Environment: real
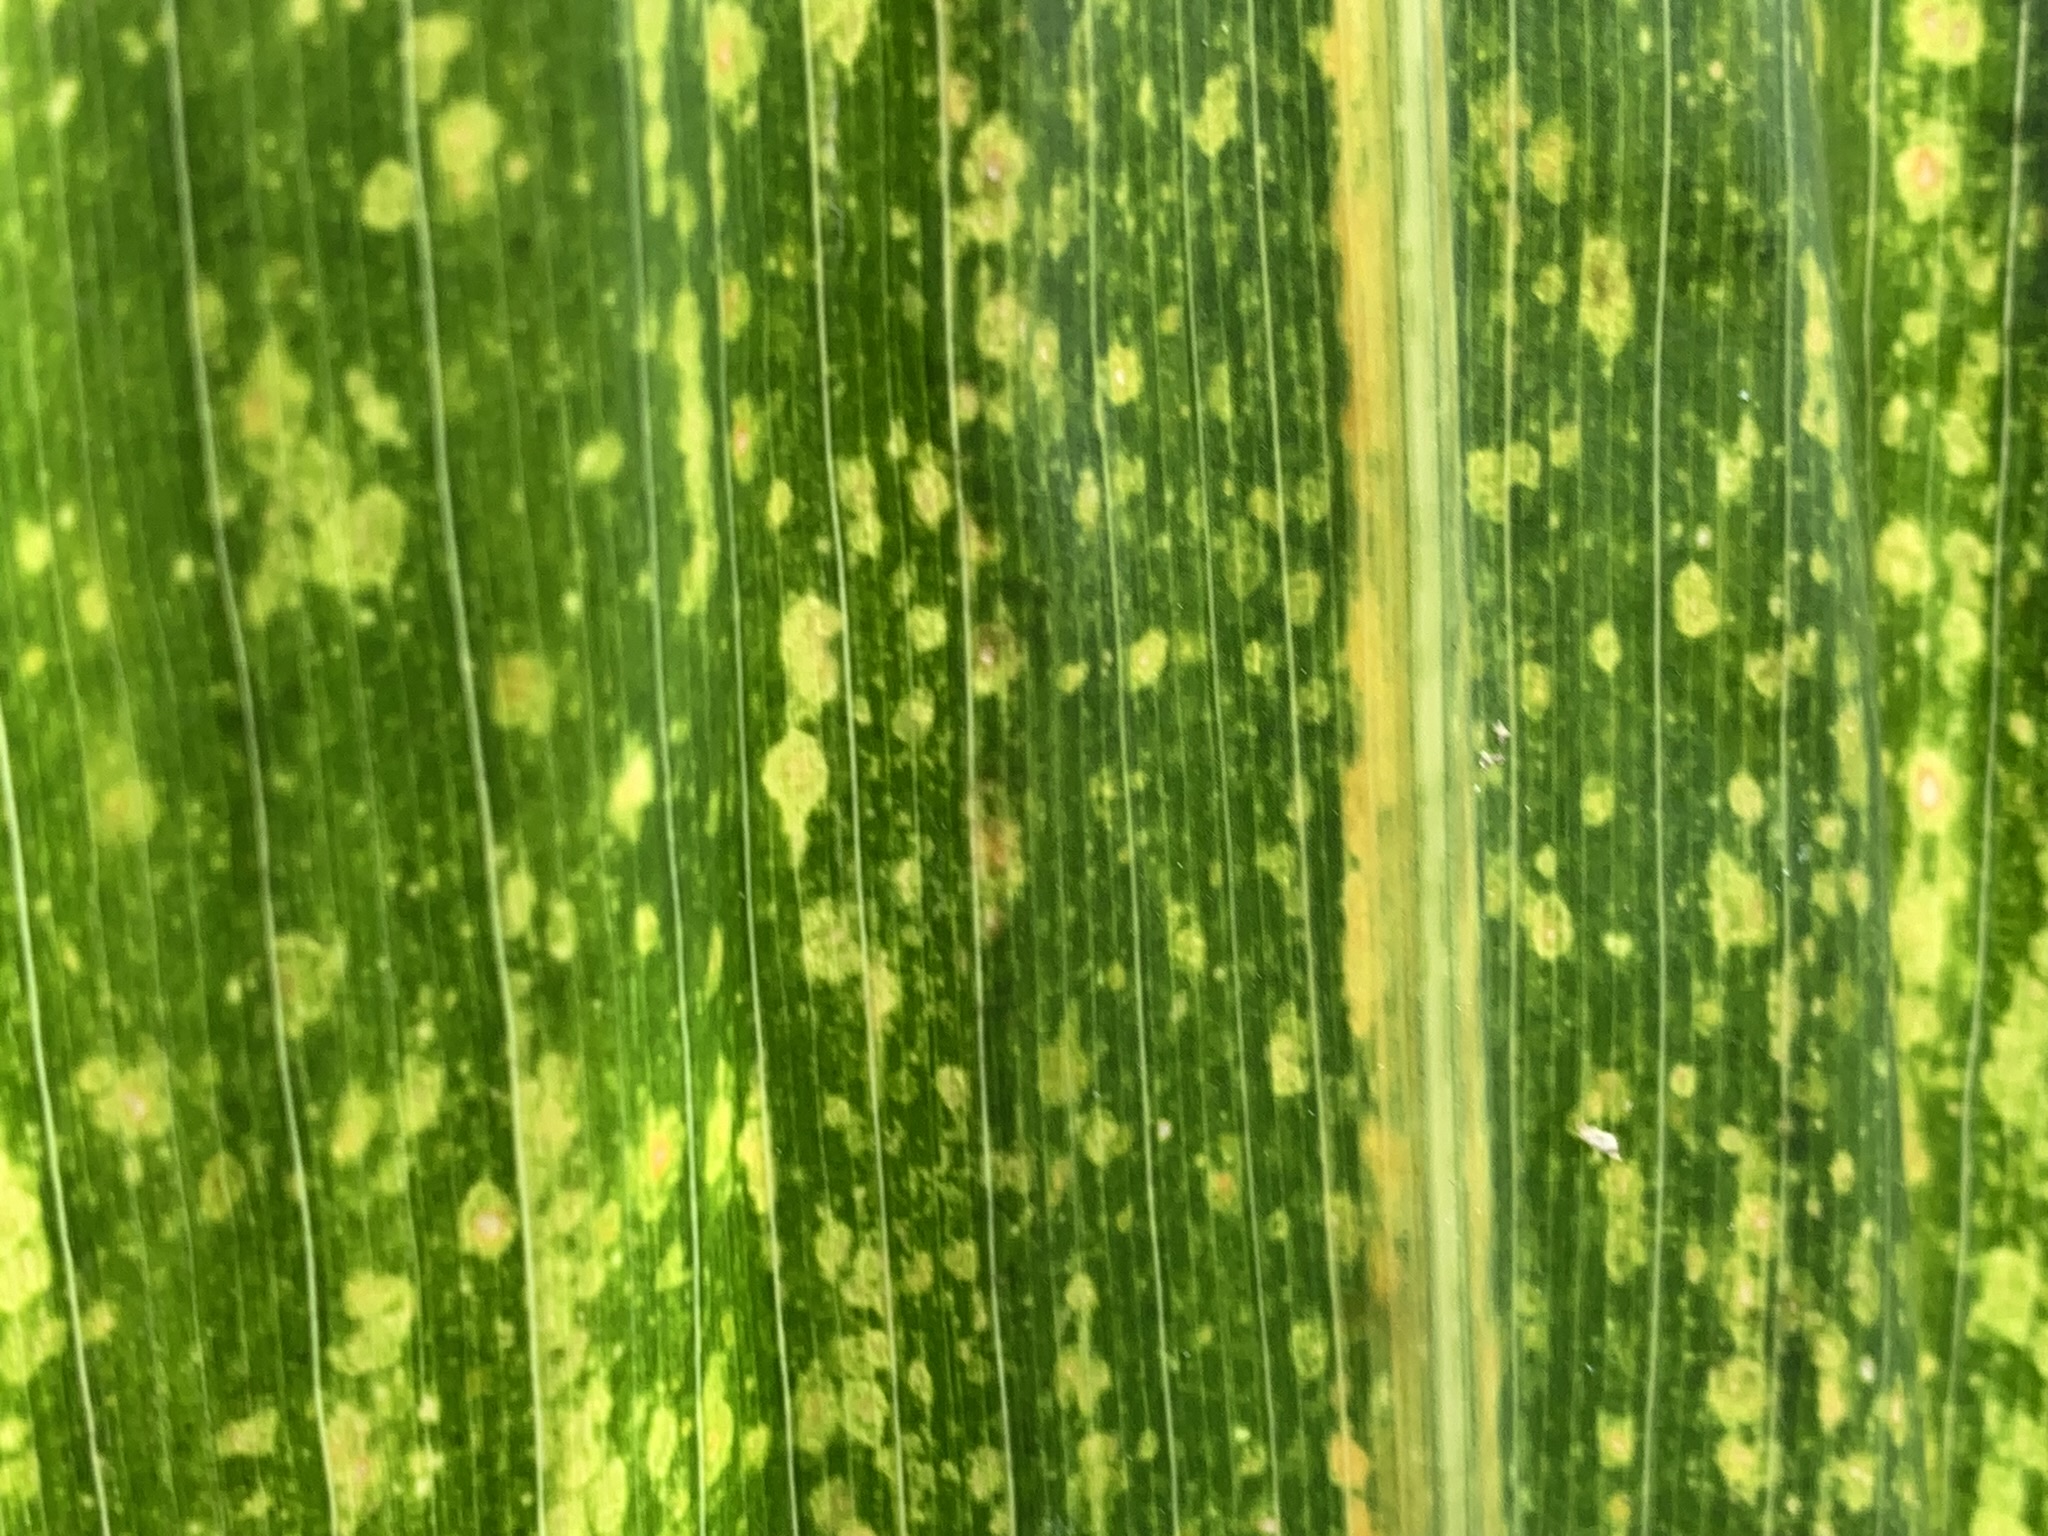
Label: lethal_necrosis